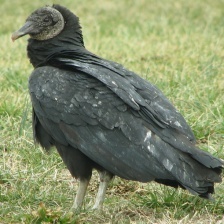
Species: BLACK VULTURE
Scientific name: CORAGYPS ATRATUS
ImageNet parent category: vulture